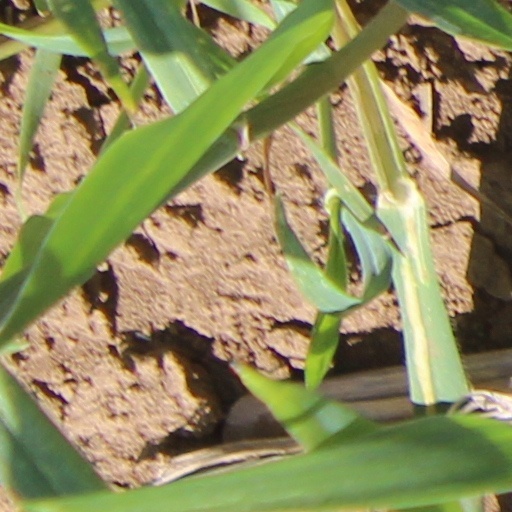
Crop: wheat